Urban Gothic

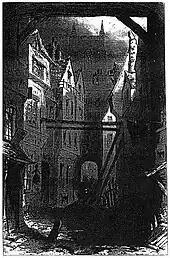
An illustration from Charles Dickens' "Bleak House" of Tom All Alones, the urban slum credited as a major influence on the development of the genre

Early Gothic fiction tended to use the city as a starting point and then move to rural locations, abandoning the settings and securities of urban civilization for wild and dangerous rural regions. In the mid-nineteenth century, Gothic novels began either to reverse this process or to be conducted entirely in the modern industrial city, which itself became a zone of liminality, danger, and adventure, coming to be referred to in the late twentieth century as urban Gothic. Robert Mighall sees the urban Gothic as a genre arising in London in the mid-nineteenth century out of the critique of the impact of industrialization, leading to the discourse on urban reform that can be seen in City Mystery genre, including "The Mysteries of Paris" (1842–43) and G. W. M. Reynolds' "Mysteries of London" (1844–8) as well as Charles Dickens' "Oliver Twist" (1837–8) and "Bleak House" (1854). These pointed to the juxtaposition of wealthy, ordered, and affluent civilization against the disorder and barbarity of the poor within the same metropolis. "Bleak House" in particular is credited with seeing the introduction of urban fog in the novel, which would become a frequent characteristic of urban Gothic literature and film.